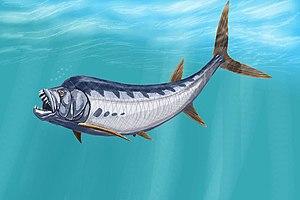
Xiphactinus est un genre éteint de grands poissons osseux de la famille des ichthyodectidés parfois surnommés « poissons bouledogues ». Il a vécu au Crétacé supérieur dans la Mer Intérieure de l'Ouest située au centre de l'Amérique du Nord.
Les Ichtyodectidae constituent une famille éteinte d'actinoptérygiens téléostéens.